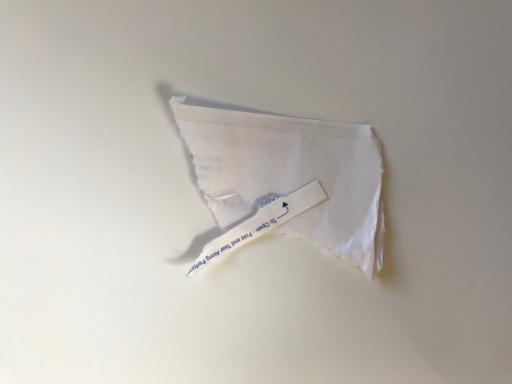
Waste category: paper